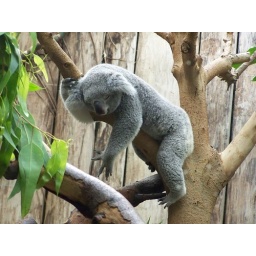
One of the female koala bears in the Duisburger Zoo